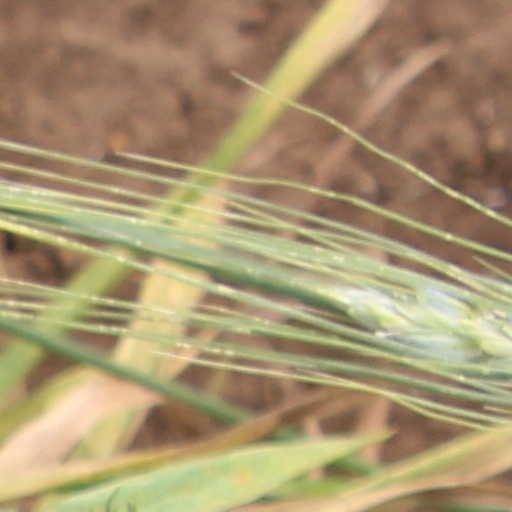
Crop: wheat